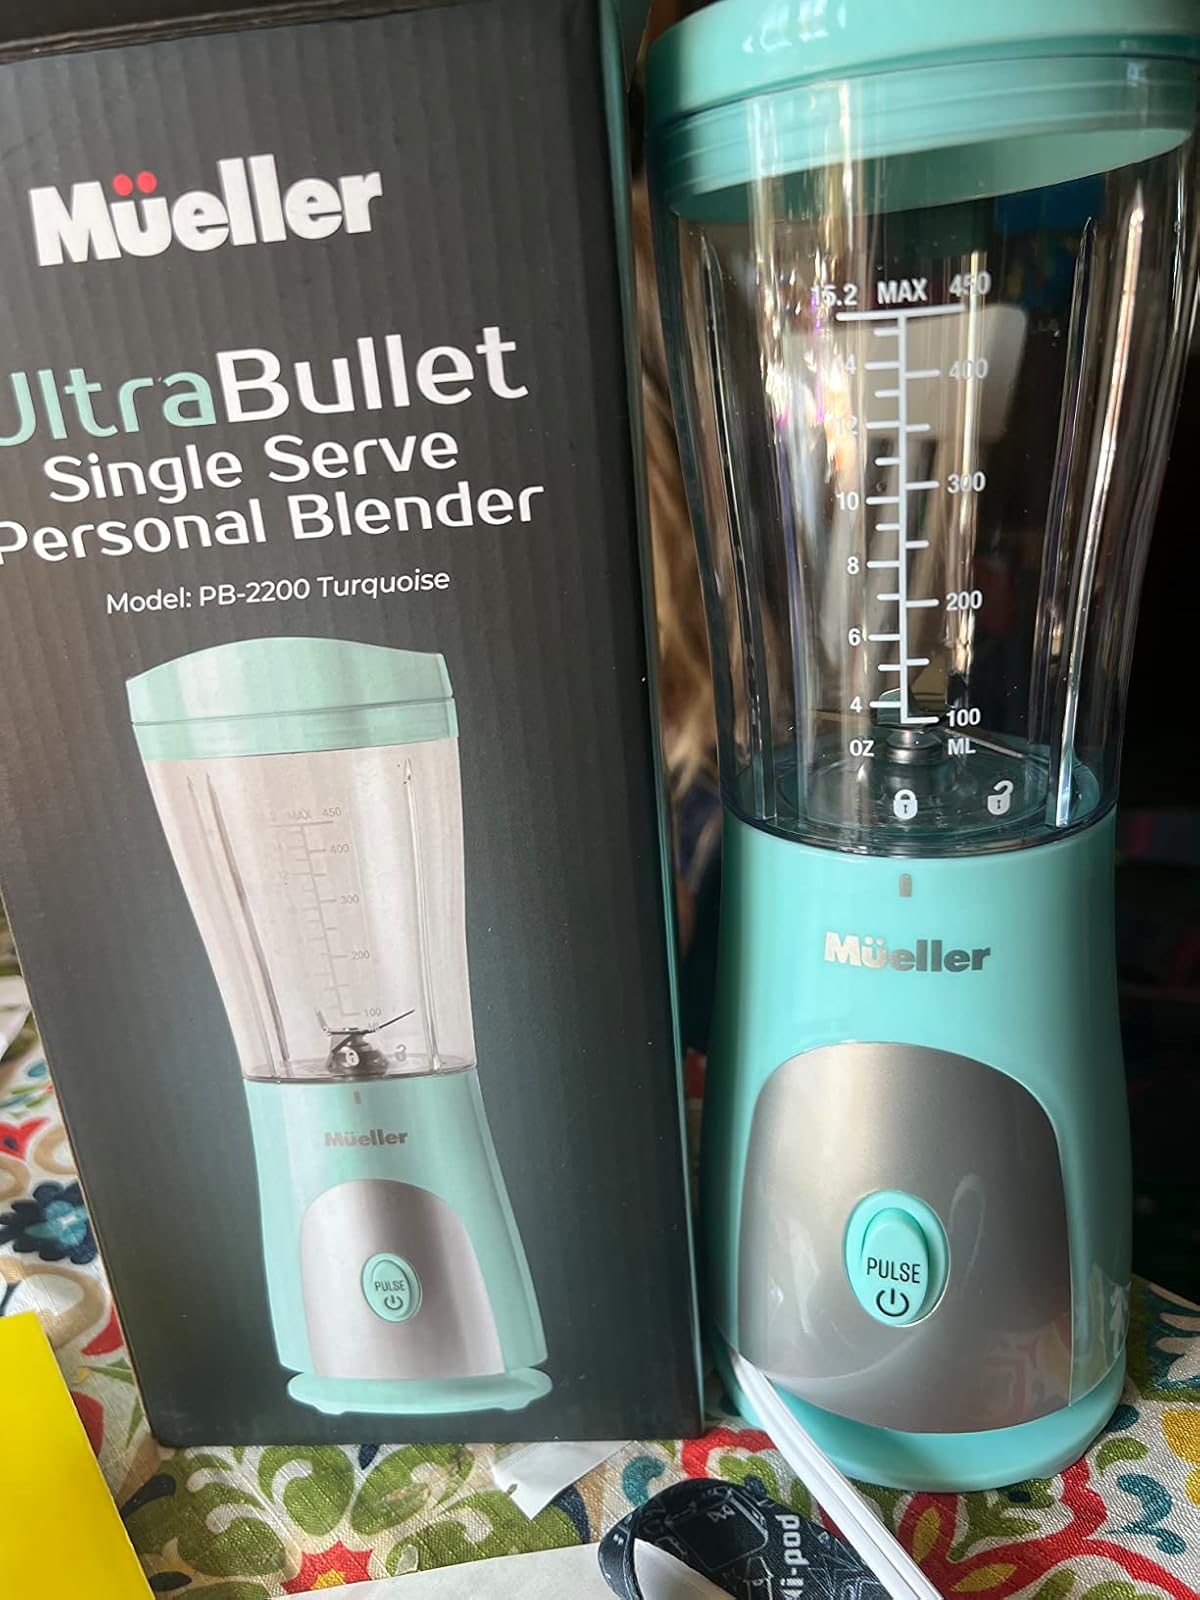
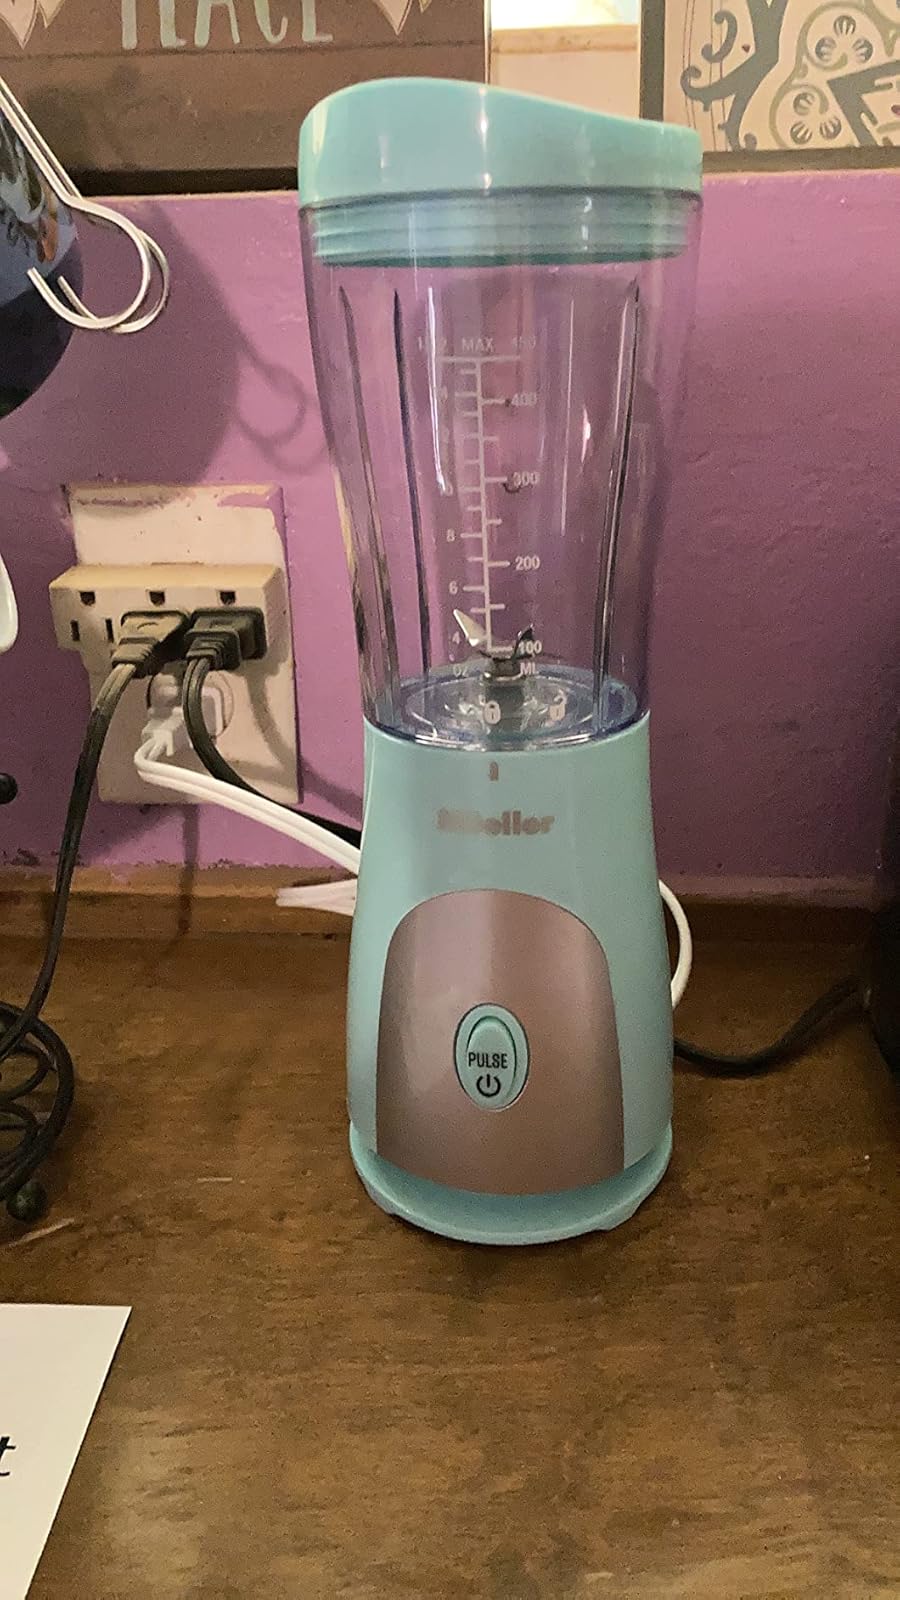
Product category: items_blender
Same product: yes